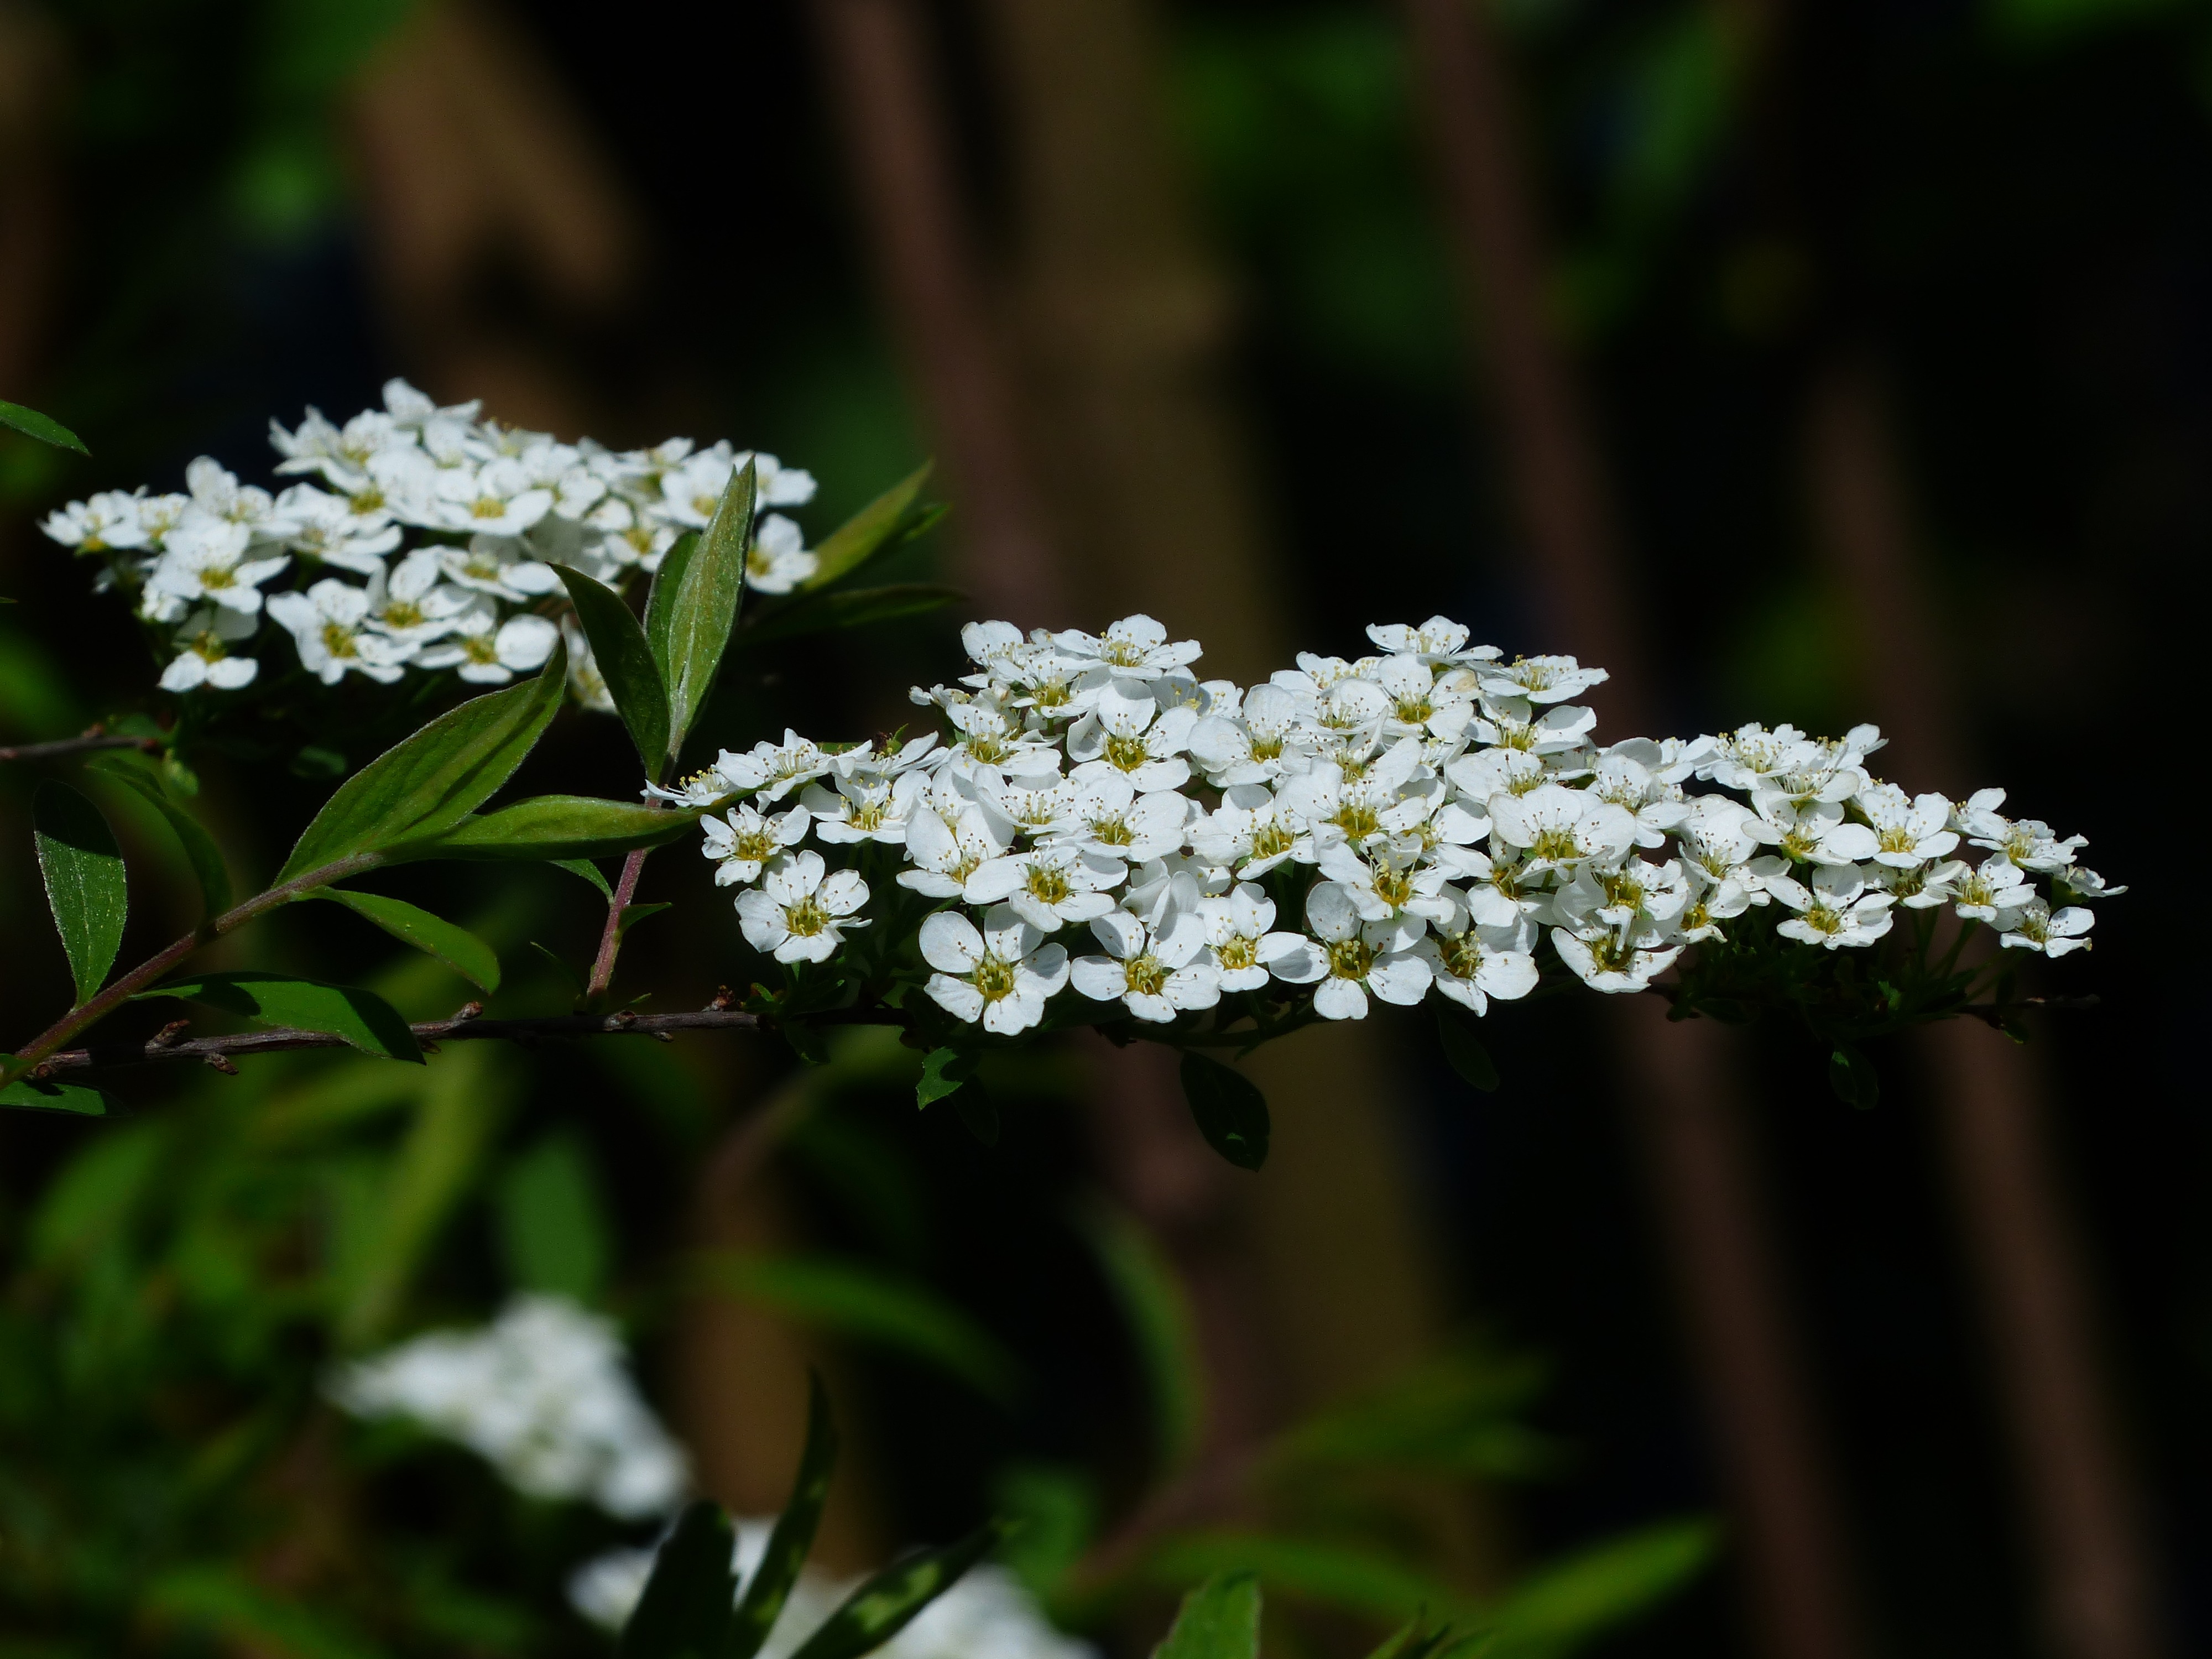
grass, branch, plant, white, photography, leaf, flower, bush, green, flora, flowers, ornamental shrub, spiraea, rose greenhouse, on the vine, bride spiere, spierstrauch, spiraea arguta, screen panicles